Daniel Alexandersson

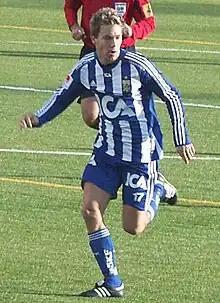
Alexandersson during pre-season in 2009

Daniel Alexandersson (born 3 December 1978) is a Swedish former professional footballer who played as a midfielder or forward. He is the younger brother of Niclas Alexandersson.